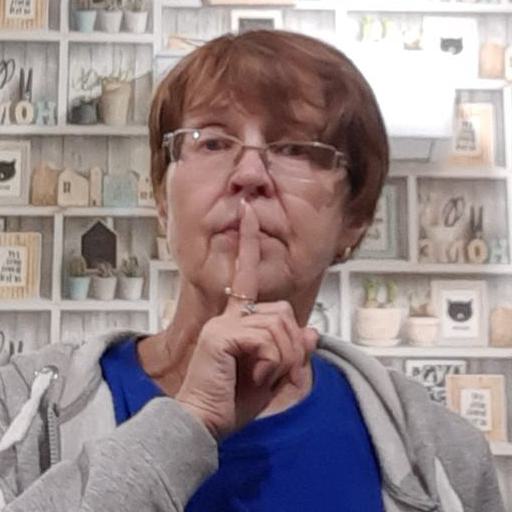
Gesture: mute